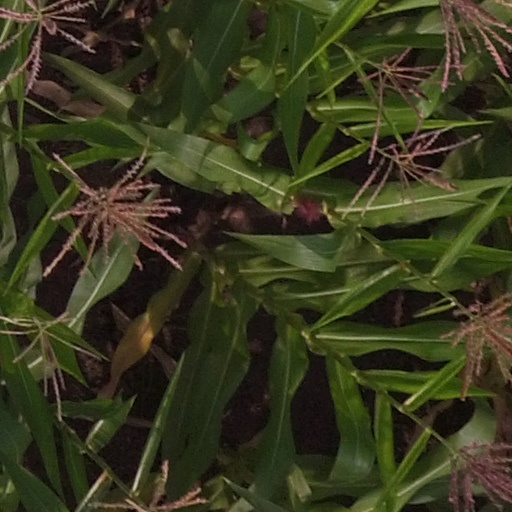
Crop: maize; corn